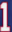
Number: 1